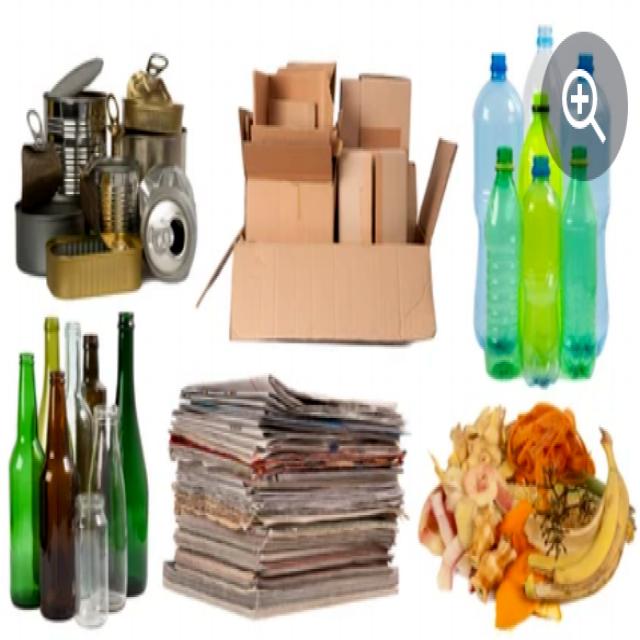
Label: Cardboard